Míchel Salgado

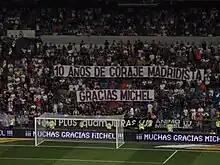
Real Madrid fans show their appreciation of Salgado's ten years service to the club

Salgado was only able to contribute 16 matches to the "Merengues"' 30th national title, mainly due to injuries. In the following two campaigns he featured very rarely (only 17 appearances), being sent off in the final game of 2008–09, a 2–1 loss at CA Osasuna on 31 May 2009 as Madrid slumped to a fifth consecutive league defeat.